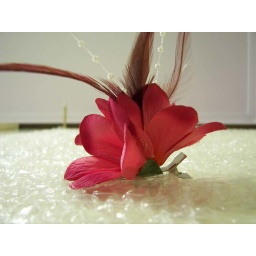
Image showing tints and shades of red within the flower